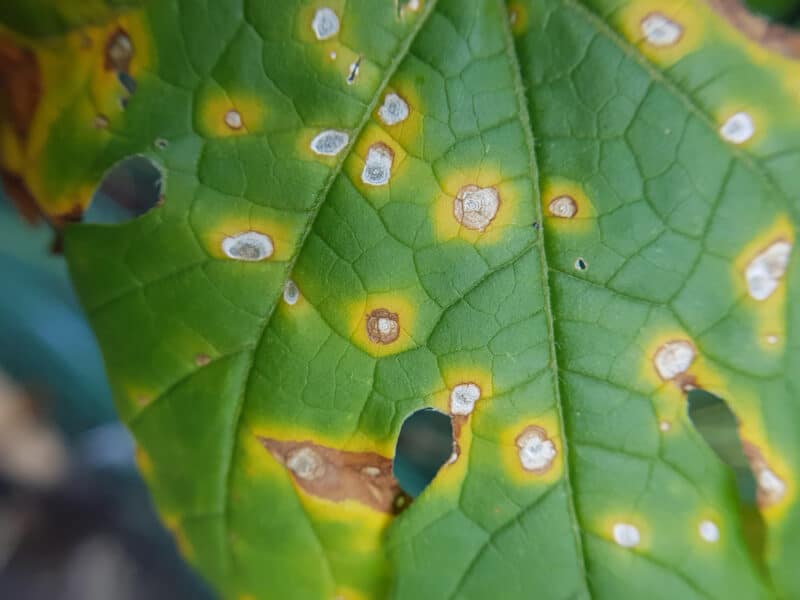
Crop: unknown
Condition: cabbage_alternaria_spot